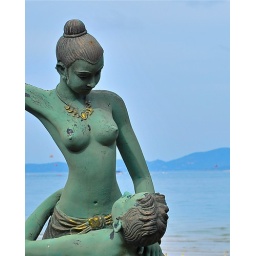
statue of boy holding girl on beach in thailand.